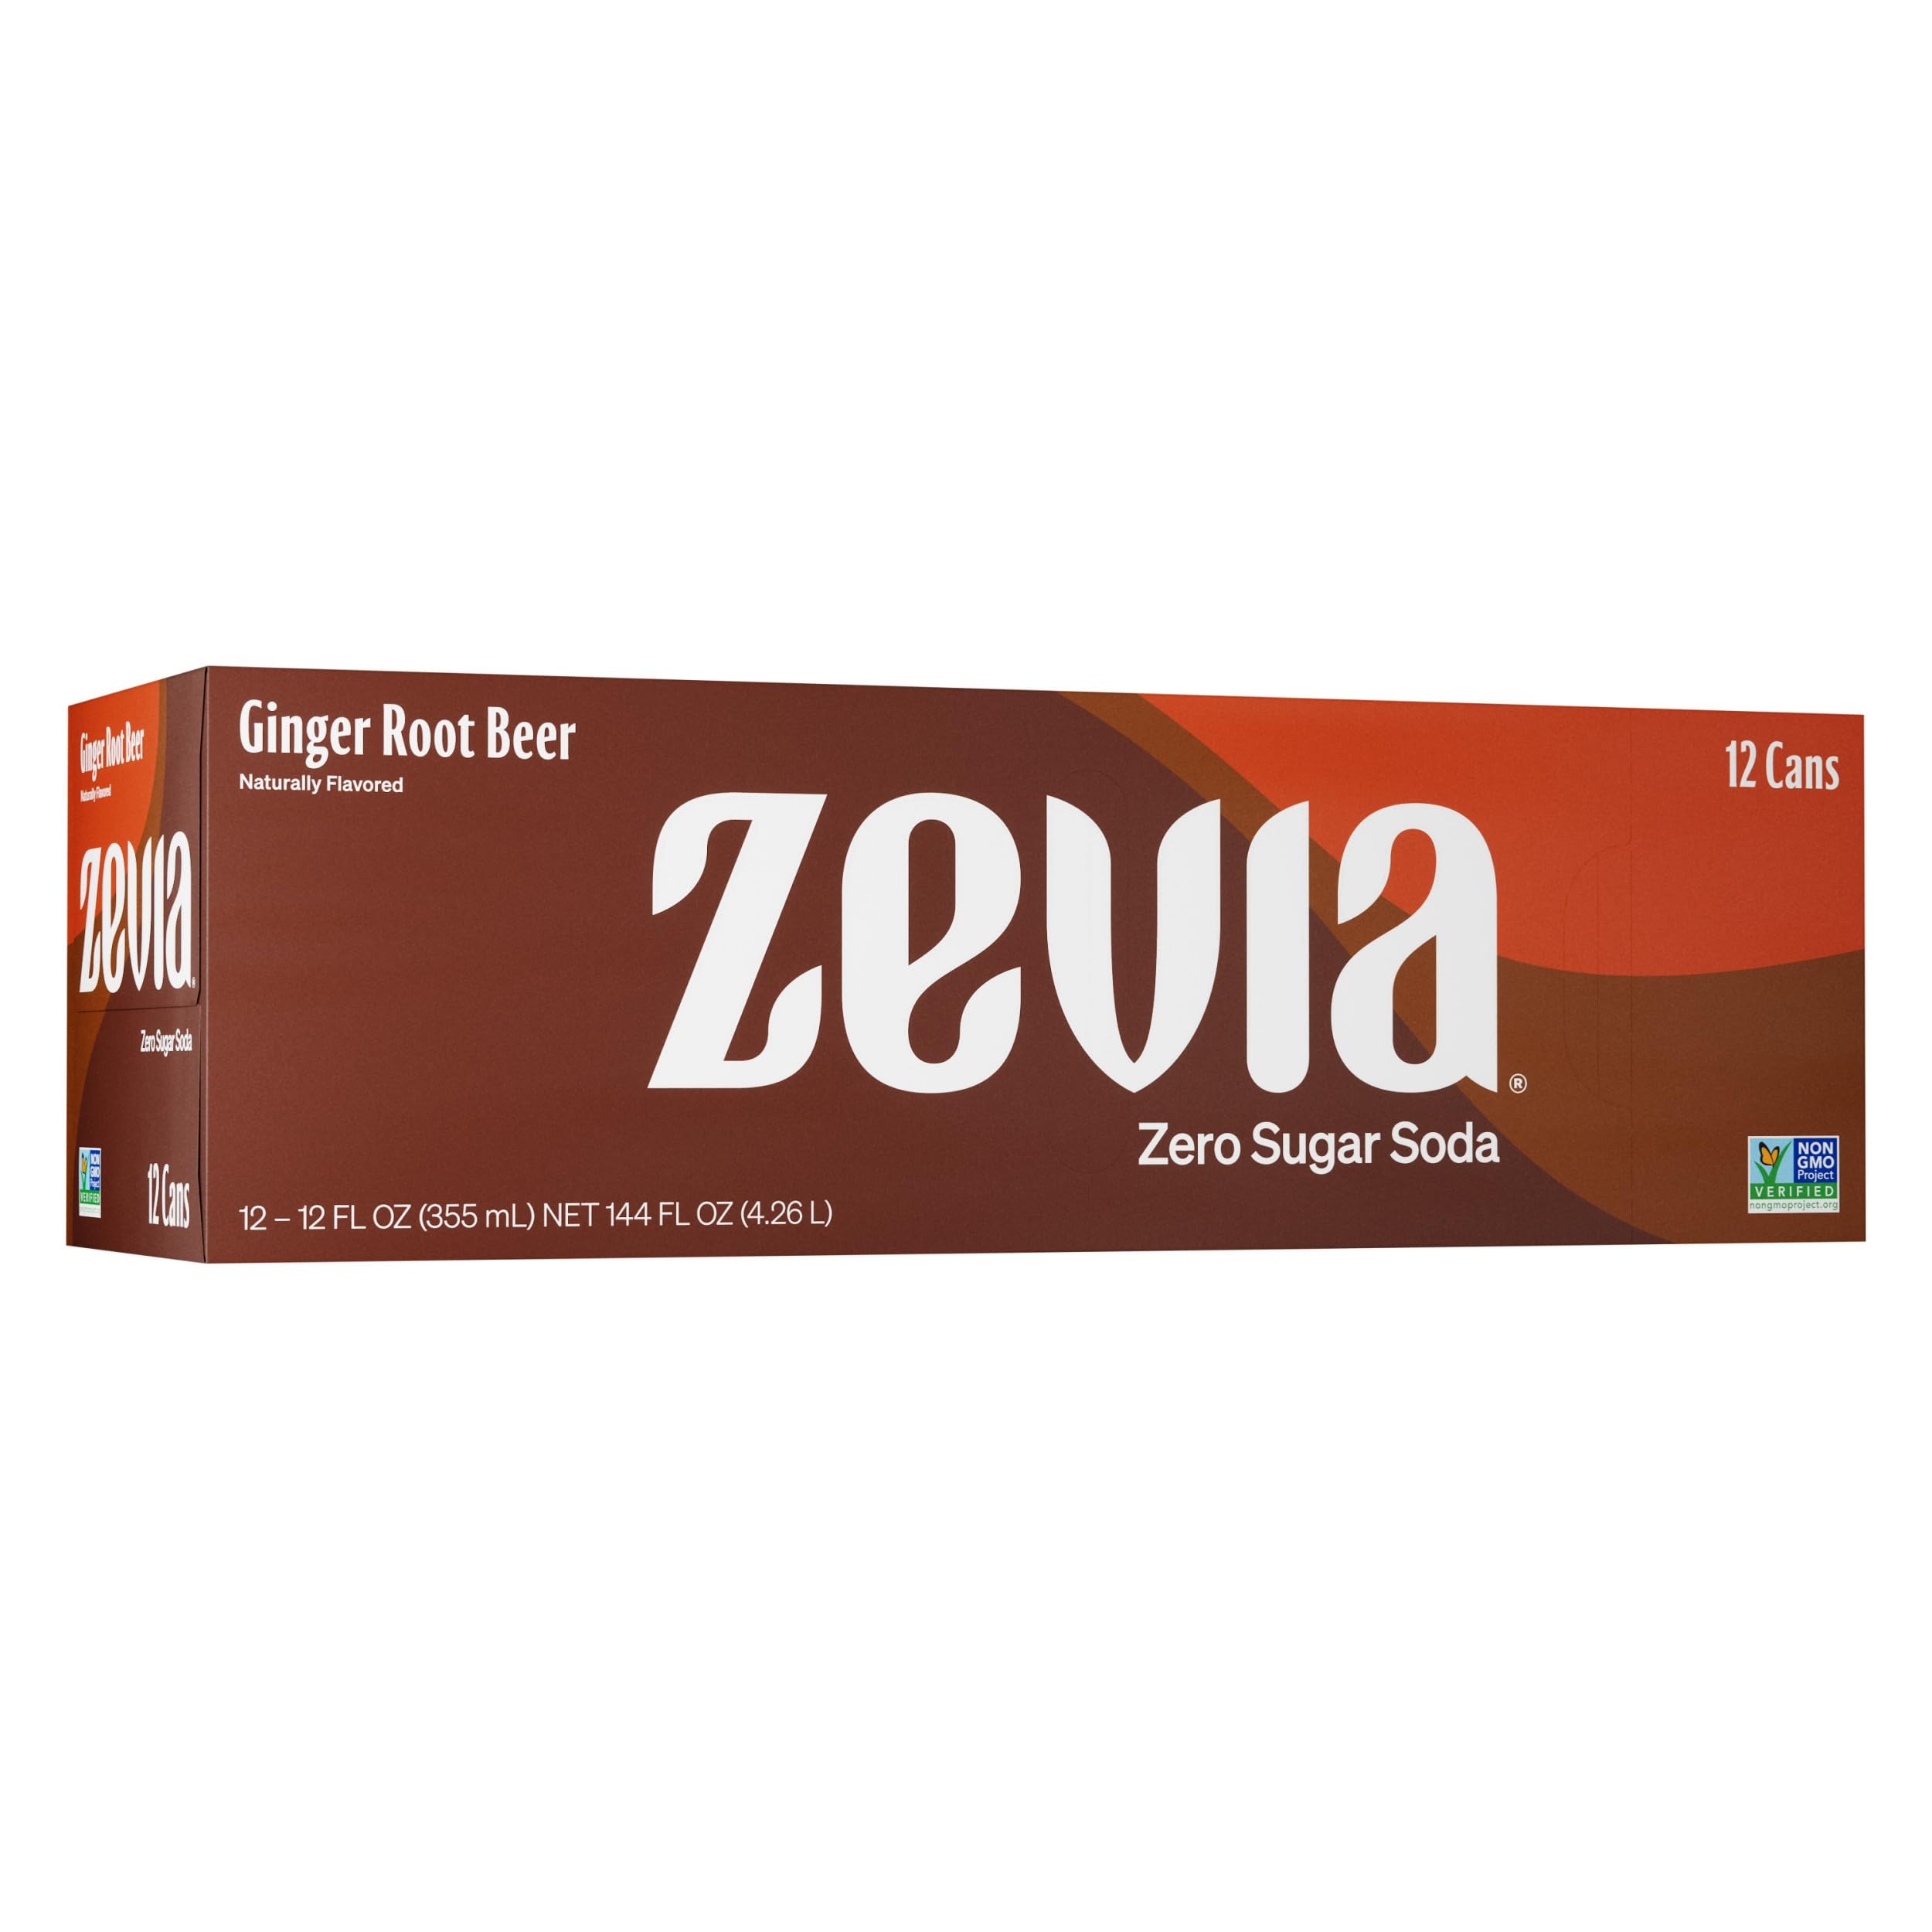
Item Name: Zevia Zero Sugar Soda, Ginger Root Beer, 12 Ounce Cans (Pack of 12)
Bullet Point 1: Zevia Ginger Root Beer Soda: This stevia sweetened root beer was enhanced it with a hint of ginger for a little creamy, a little spicy, and absolutely refreshing diet cream soda
Bullet Point 2: Zevia is committed to reducing sugar consumption by offering a variety of zero calorie beverages that are naturally sweetened with stevia.
Bullet Point 3: Zevia uses plant-based ingredients that you can feel good about consuming without sacrificing flavor and fun.
Bullet Point 4: All Zevia beverages are Non-GMO Project Certified, Vegan, Plant-based, Gluten-free, and clear in color.
Bullet Point 5: Packaging may vary
Value: 144.0
Unit: Fl Oz

Price: 10.99